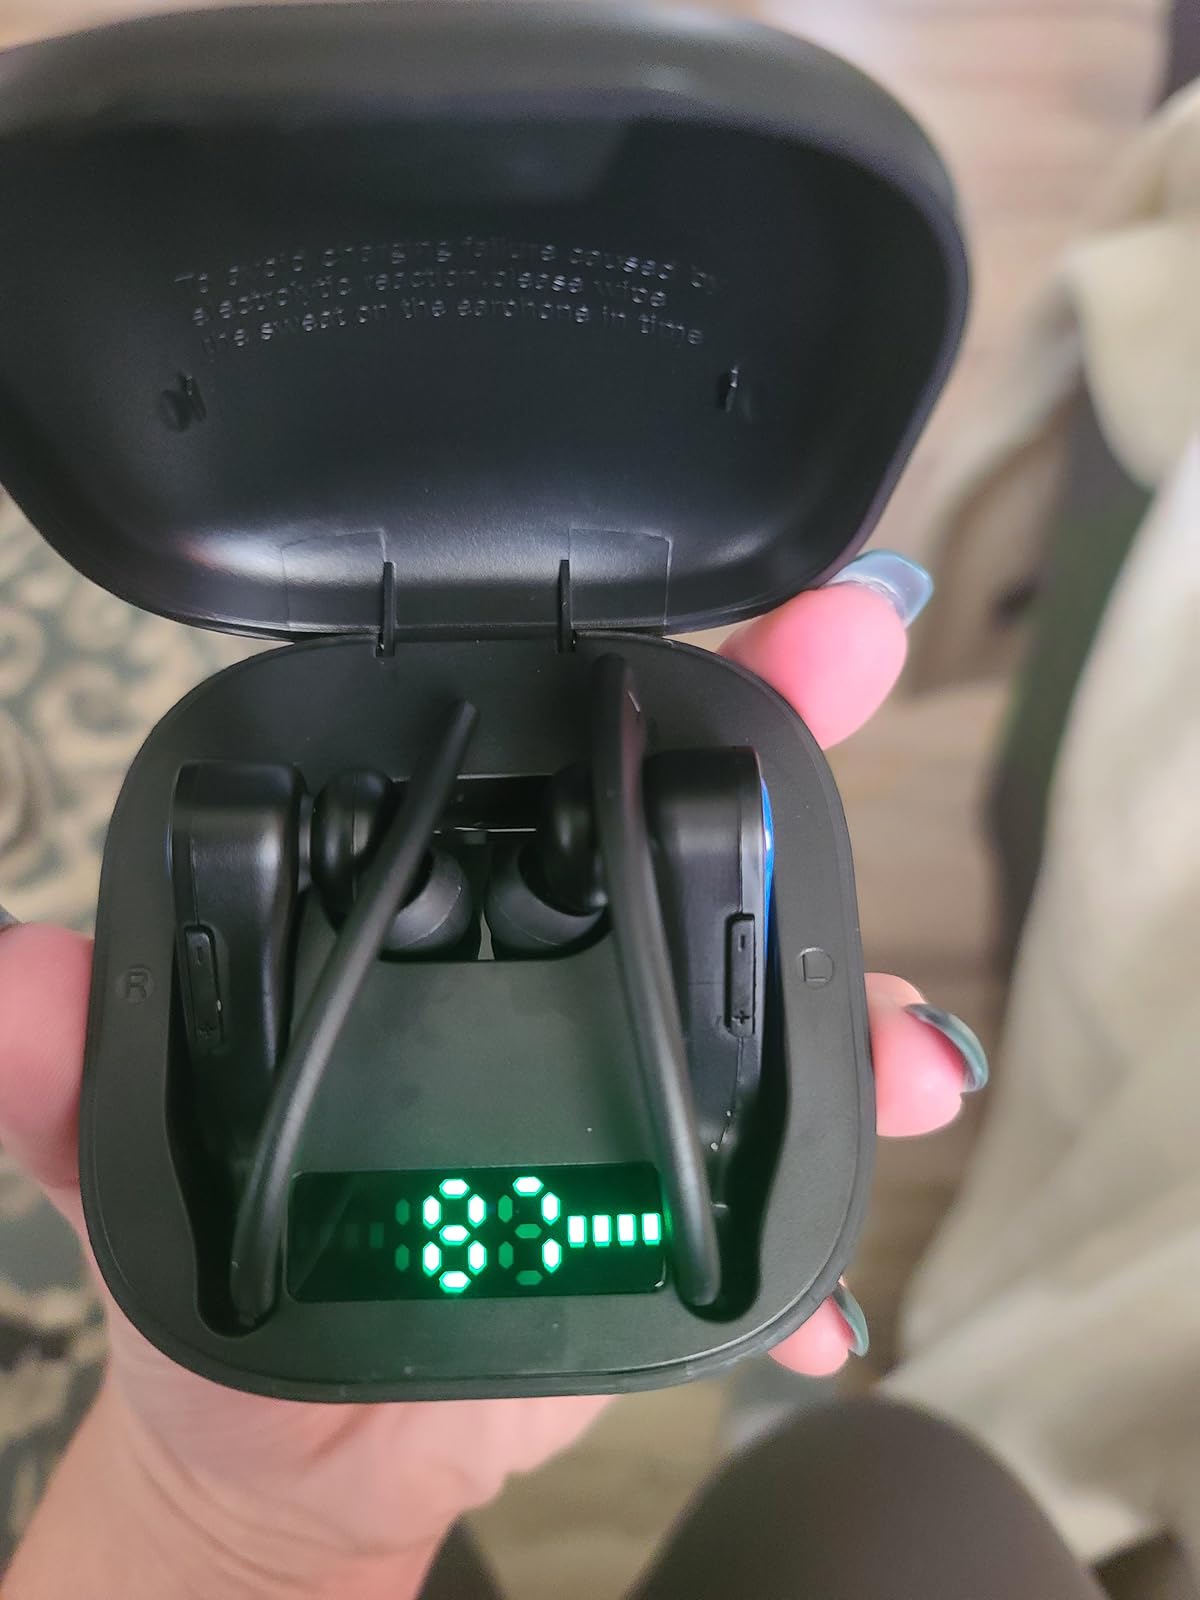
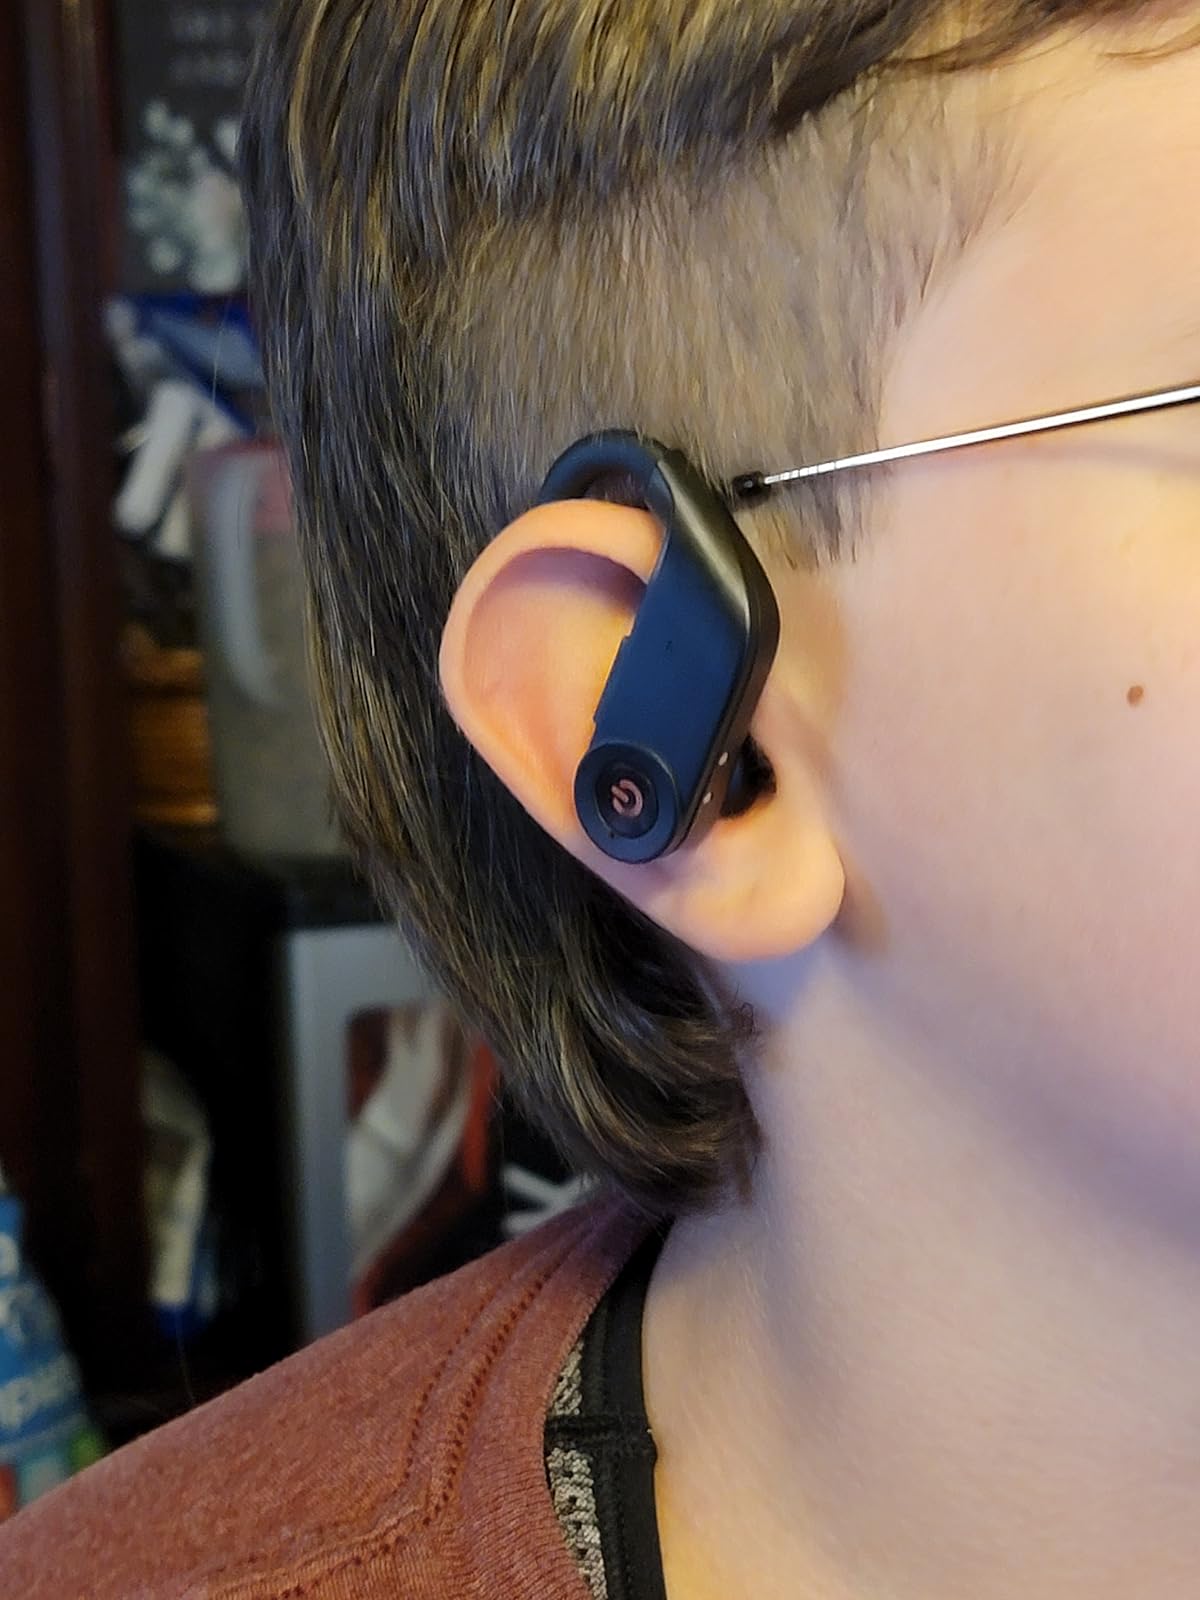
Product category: earbuds
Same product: no